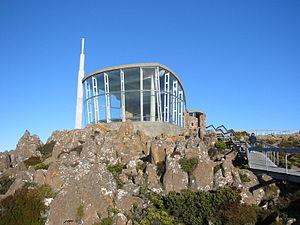
Le Kunanyi/mont Wellington, nom officiel depuis 2013, est un sommet de Tasmanie en Australie surplombant la ville de Hobart. Il est très souvent appelé tout simplement « la montagne » par les habitants d'Hobart.